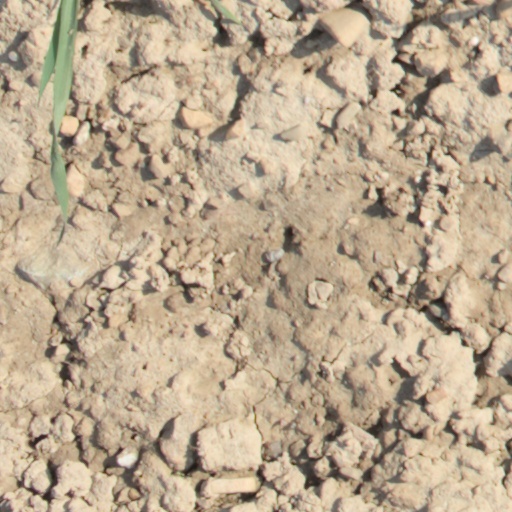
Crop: wheat